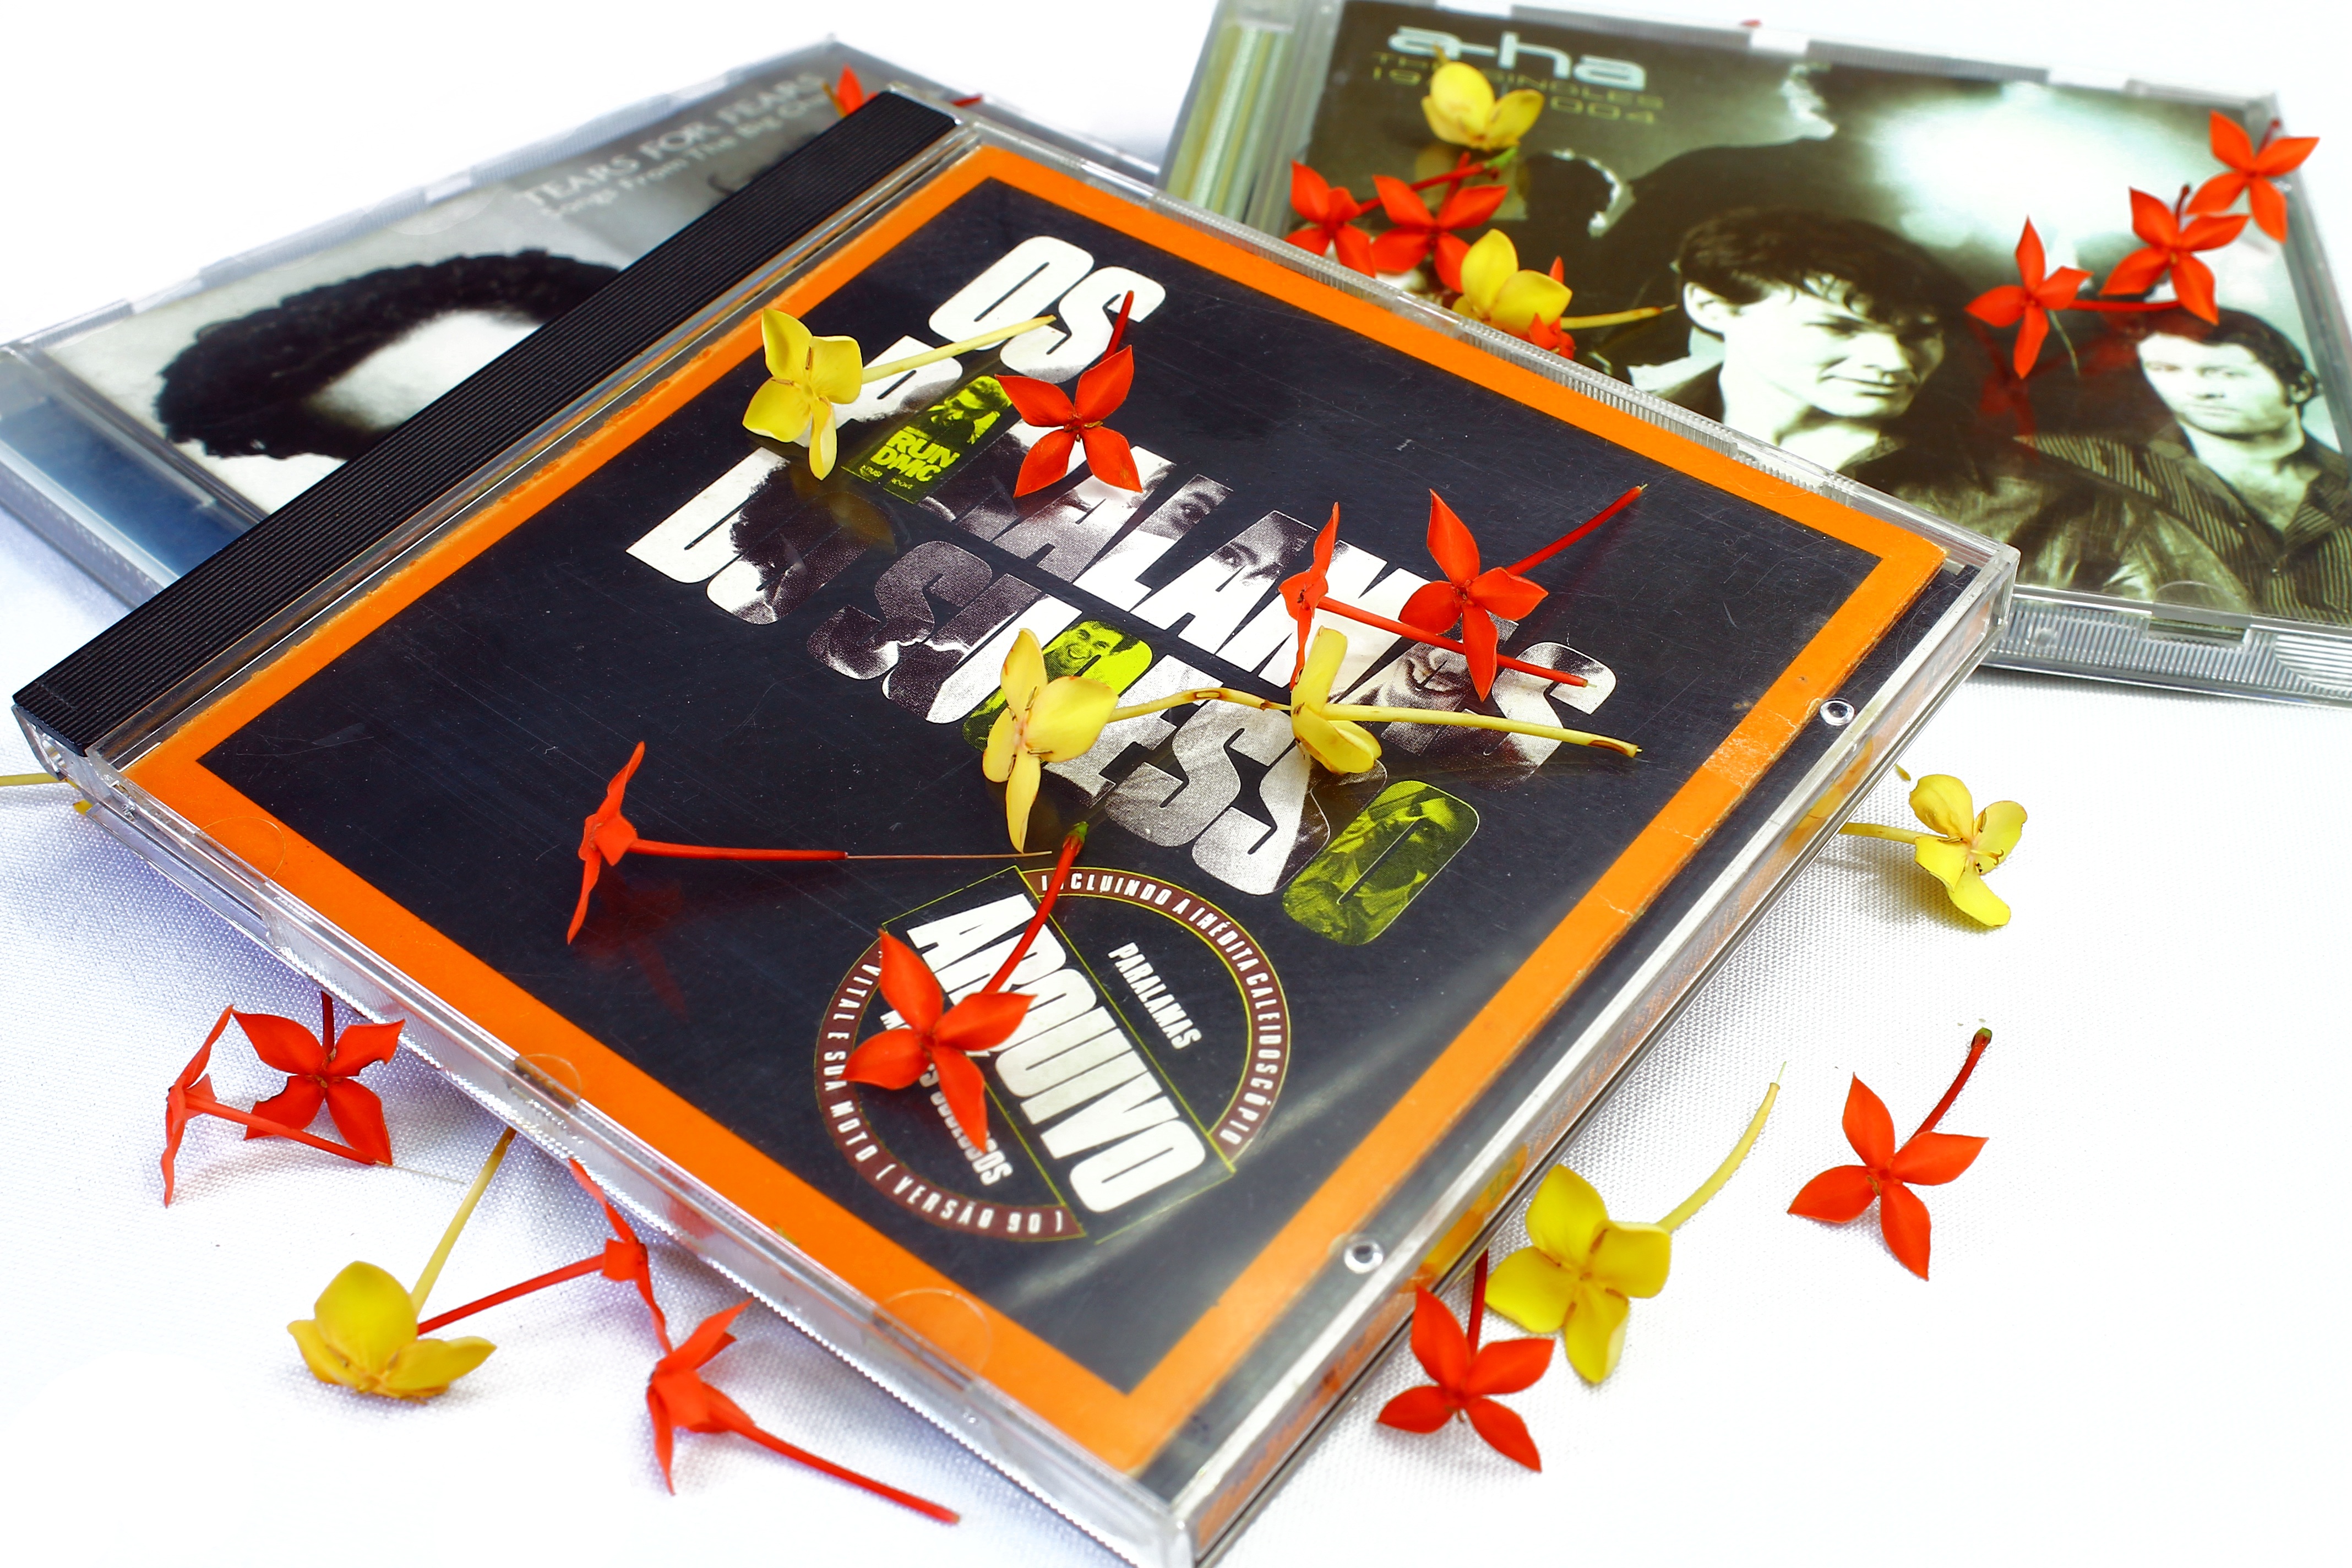
music, play, toy, pop, digital, cd, games, romanticism, hear, indoor games and sports, romantic songs